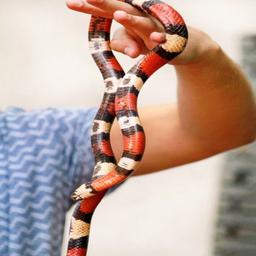
Animal: snakes